2023 Tour de France, Stage 1 to Stage 11

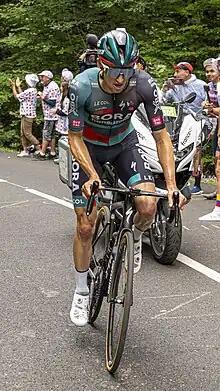
Jai Hindley on the Col de Marie-Blanque during stage 5

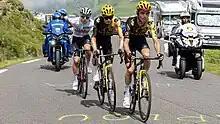
Sepp Kuss ("right") leading favourites Jonas Vingegaard and Tadej Pogačar on the Col du Tourmalet during stage 6

Stage 7 was a flat stage ending in a bunch sprint in Bordeaux. The sprint was won by Philipsen again, narrowly beating Mark Cavendish, whose bicycle gears slipped within metres of the finish line.